Rooster Teeth

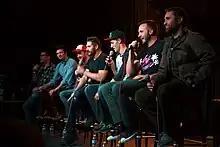
The cast of Funhaus at PAX Prime 2015

"The Slow Mo Guys" is a science and technology entertainment web series from Thame, England, United Kingdom created by Gavin Free, starring himself and Daniel Gruchy. The series consists of a wide variety of things filmed in extreme slow motion using a range of Vision Research Phantom high-speed cameras, capable of shooting over 1,500,000 frames per second. The series premiered on October 15, 2010. On February 20, 2013, Free confirmed that the series had been picked up by Rooster Teeth and that further episodes of the series would be released on Rooster Teeth's website, as well as the series' existing YouTube channel. A best of compilation episode was released by Rooster Teeth Productions for home video on September 10, 2013.